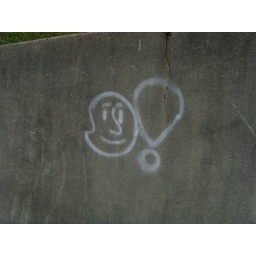
A face on a wall in Leschi, Seattle, Washington